Charles L. Bolte

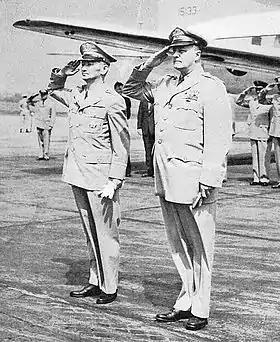
General Keizō Hayashi, Chairman of Japan Self-Defense Forces' Joint Staff Council (left) and General Charles L. Bolte, Vice Chief of Staff of the United States Army (right), July 1954

Bolte served in Washington after the war and in 1953, at the three-star rank of lieutenant general, he became Commanding General (CG) of United States Army Europe. Later that year, Bolte returned home to serve as Vice Chief of Staff of the United States Army under General Matthew Bunker Ridgway who, like Bolte, had also had a distinguished war record. Bolte retired from active service in 1955 as a full general.